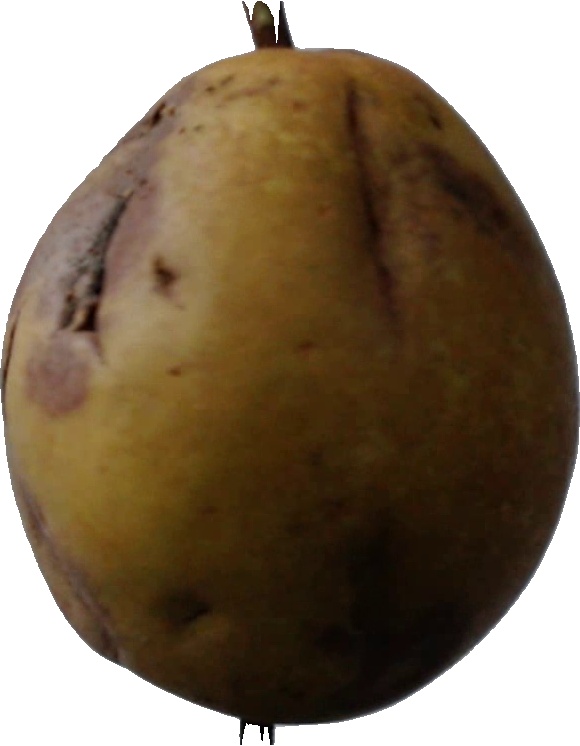
Label: pear_3